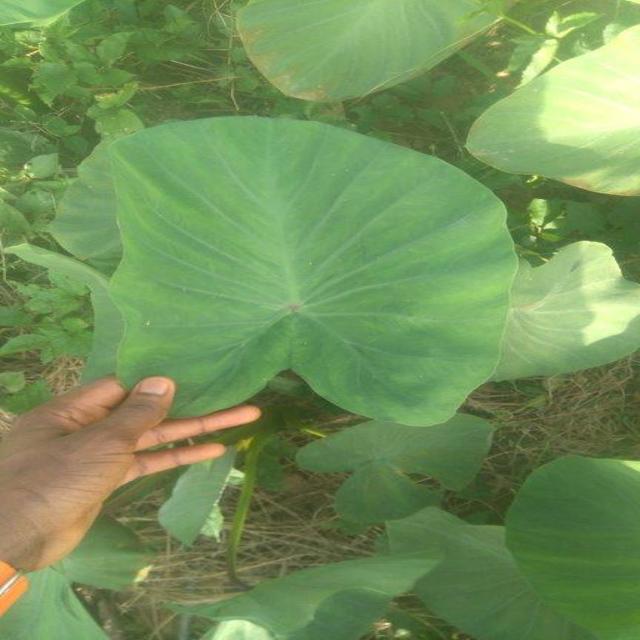
Label: Healthy